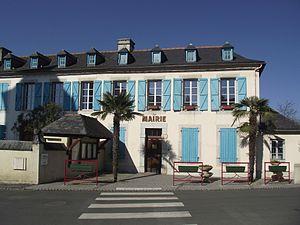
Mairie de Bénac (Hautes-Pyrénées, France)
Bénac est une commune française située dans le département des Hautes-Pyrénées, en région Occitanie.